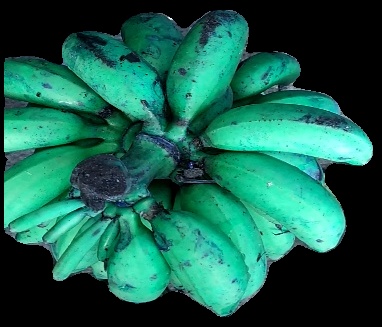
Variety: rasbale
Grade: grade3